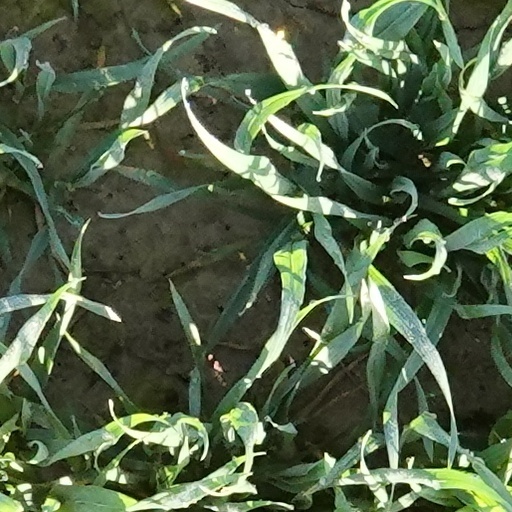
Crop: wheat